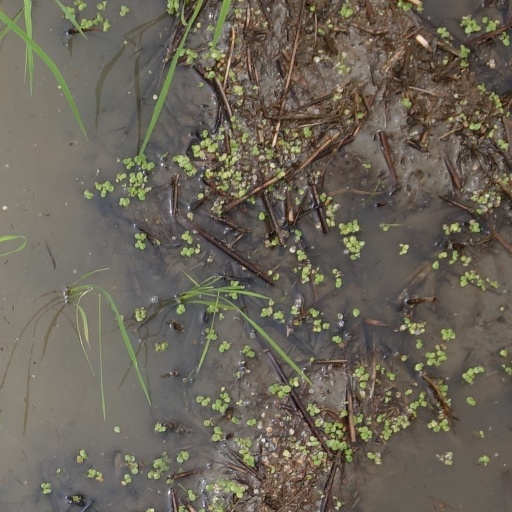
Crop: rice